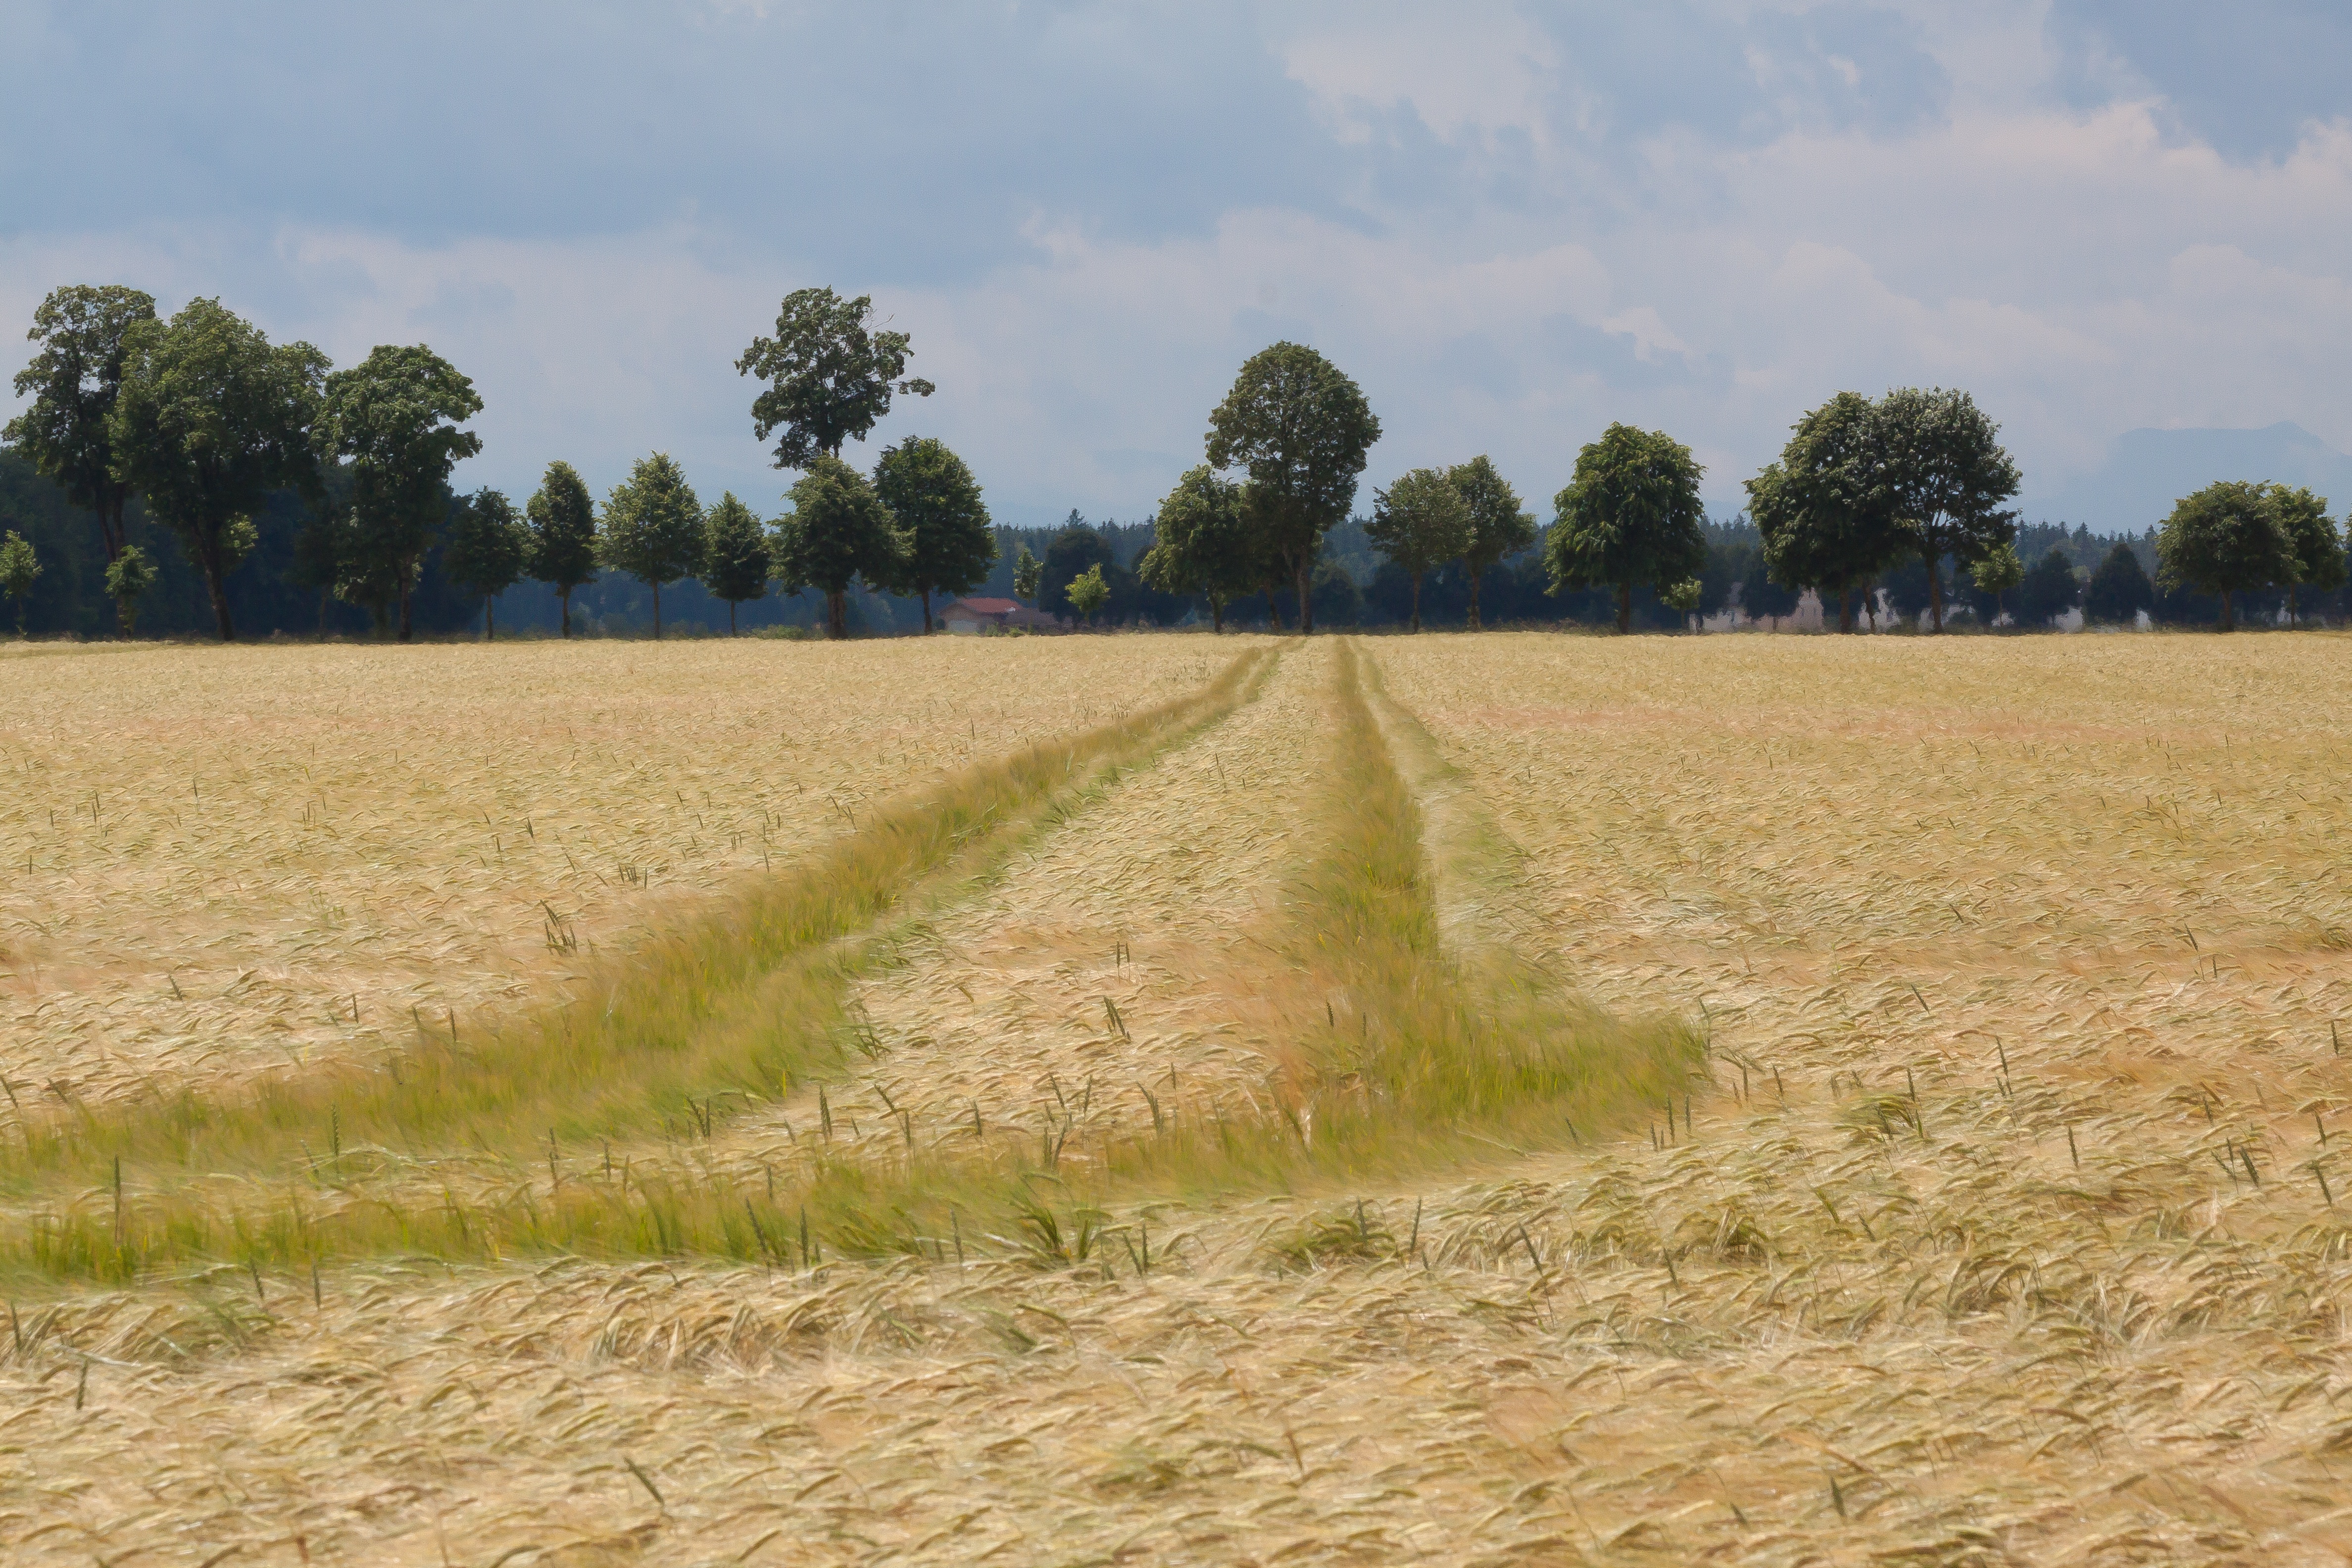
tree, nature, plant, sky, hay, field, farm, meadow, barley, wheat, grain, prairie, summer, food, harvest, crop, pasture, soil, ear, agriculture, plain, avenue, grassland, cornfield, cereals, ecosystem, steppe, infructescence, rural area, paddy field, staple food, flowering plant, grass family, land plant, land lot